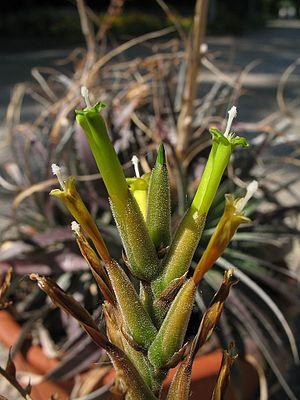
Deuterocohnia haumanii est une espèce de plantes de la famille des Bromeliaceae, endémique d'Argentine et décrite en 1929.